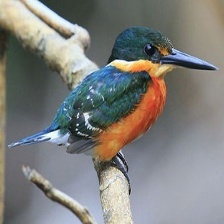
Species: PYGMY KINGFISHER
Scientific name: ISPIDINA PICTA